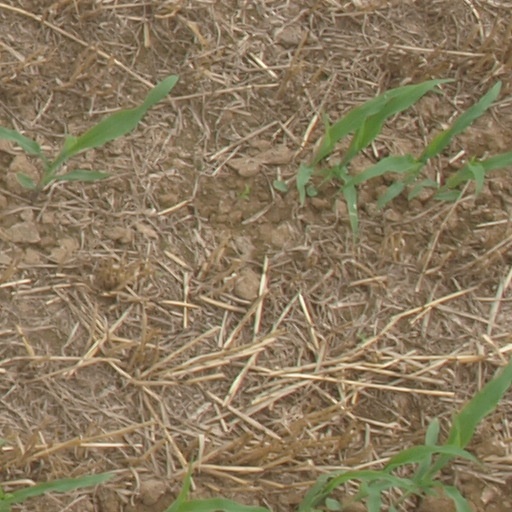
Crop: maize; corn